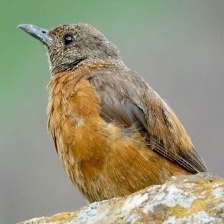
Species: CAPE ROCK THRUSH
Scientific name: MONTICOLA RUPESTRIS